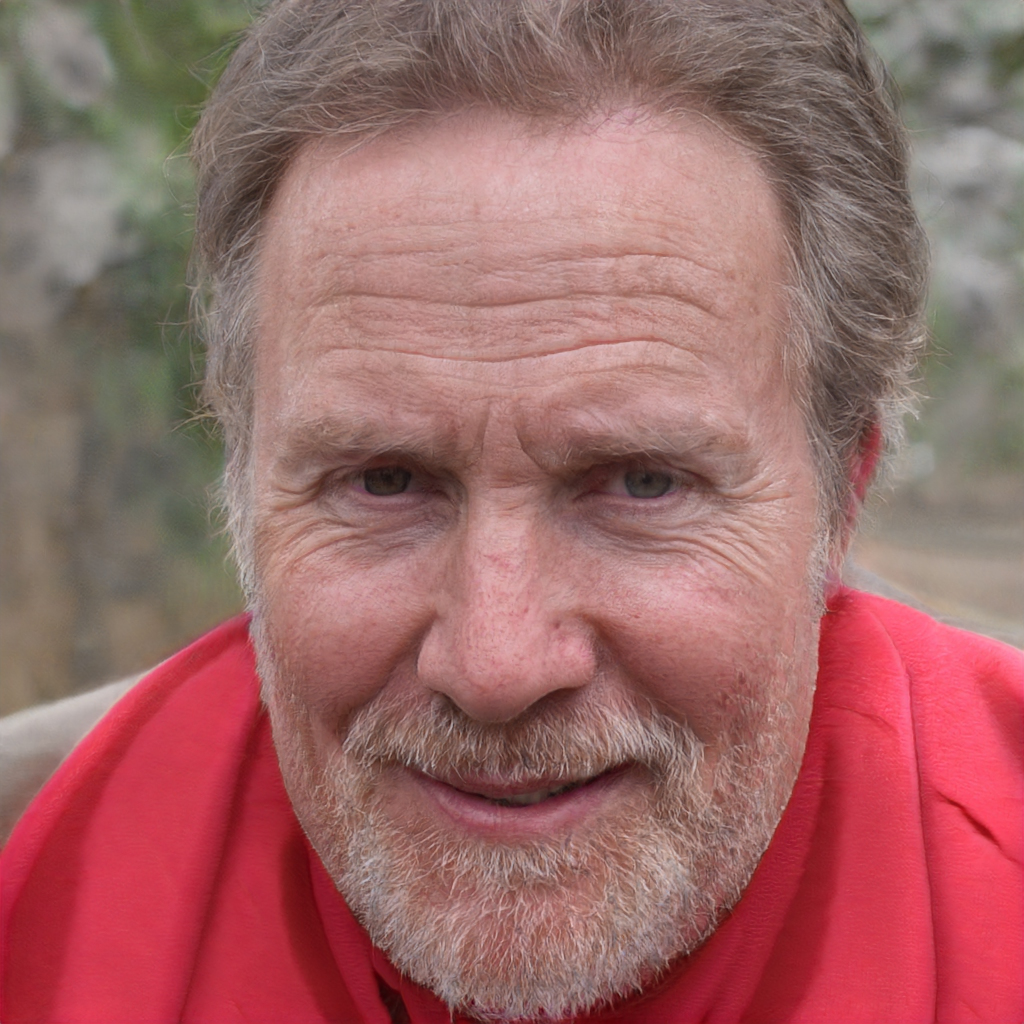
Label: No Watermark